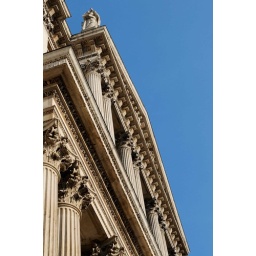
St Pauls Cathedral under a blue sky